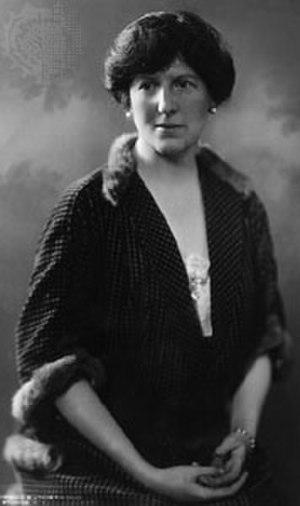
Alice Duer Miller est une poétesse, écrivaine engagée et scénariste américaine. Elle est principalement connue pour ses rubriques incisives concernant le droit de vote des femmes.